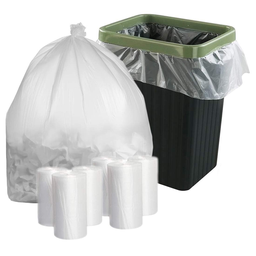
Label: plastic